Kileler

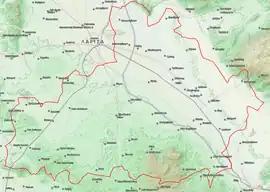

Kileler (between 1919 and 1985: Κυψέλη - "Kypseli") is a village and a municipality in the regional unit of Larissa in Greece. The seat of the municipality is in Nikaia. The village became known for the Kileler incident that occurred on March 6, 1910.